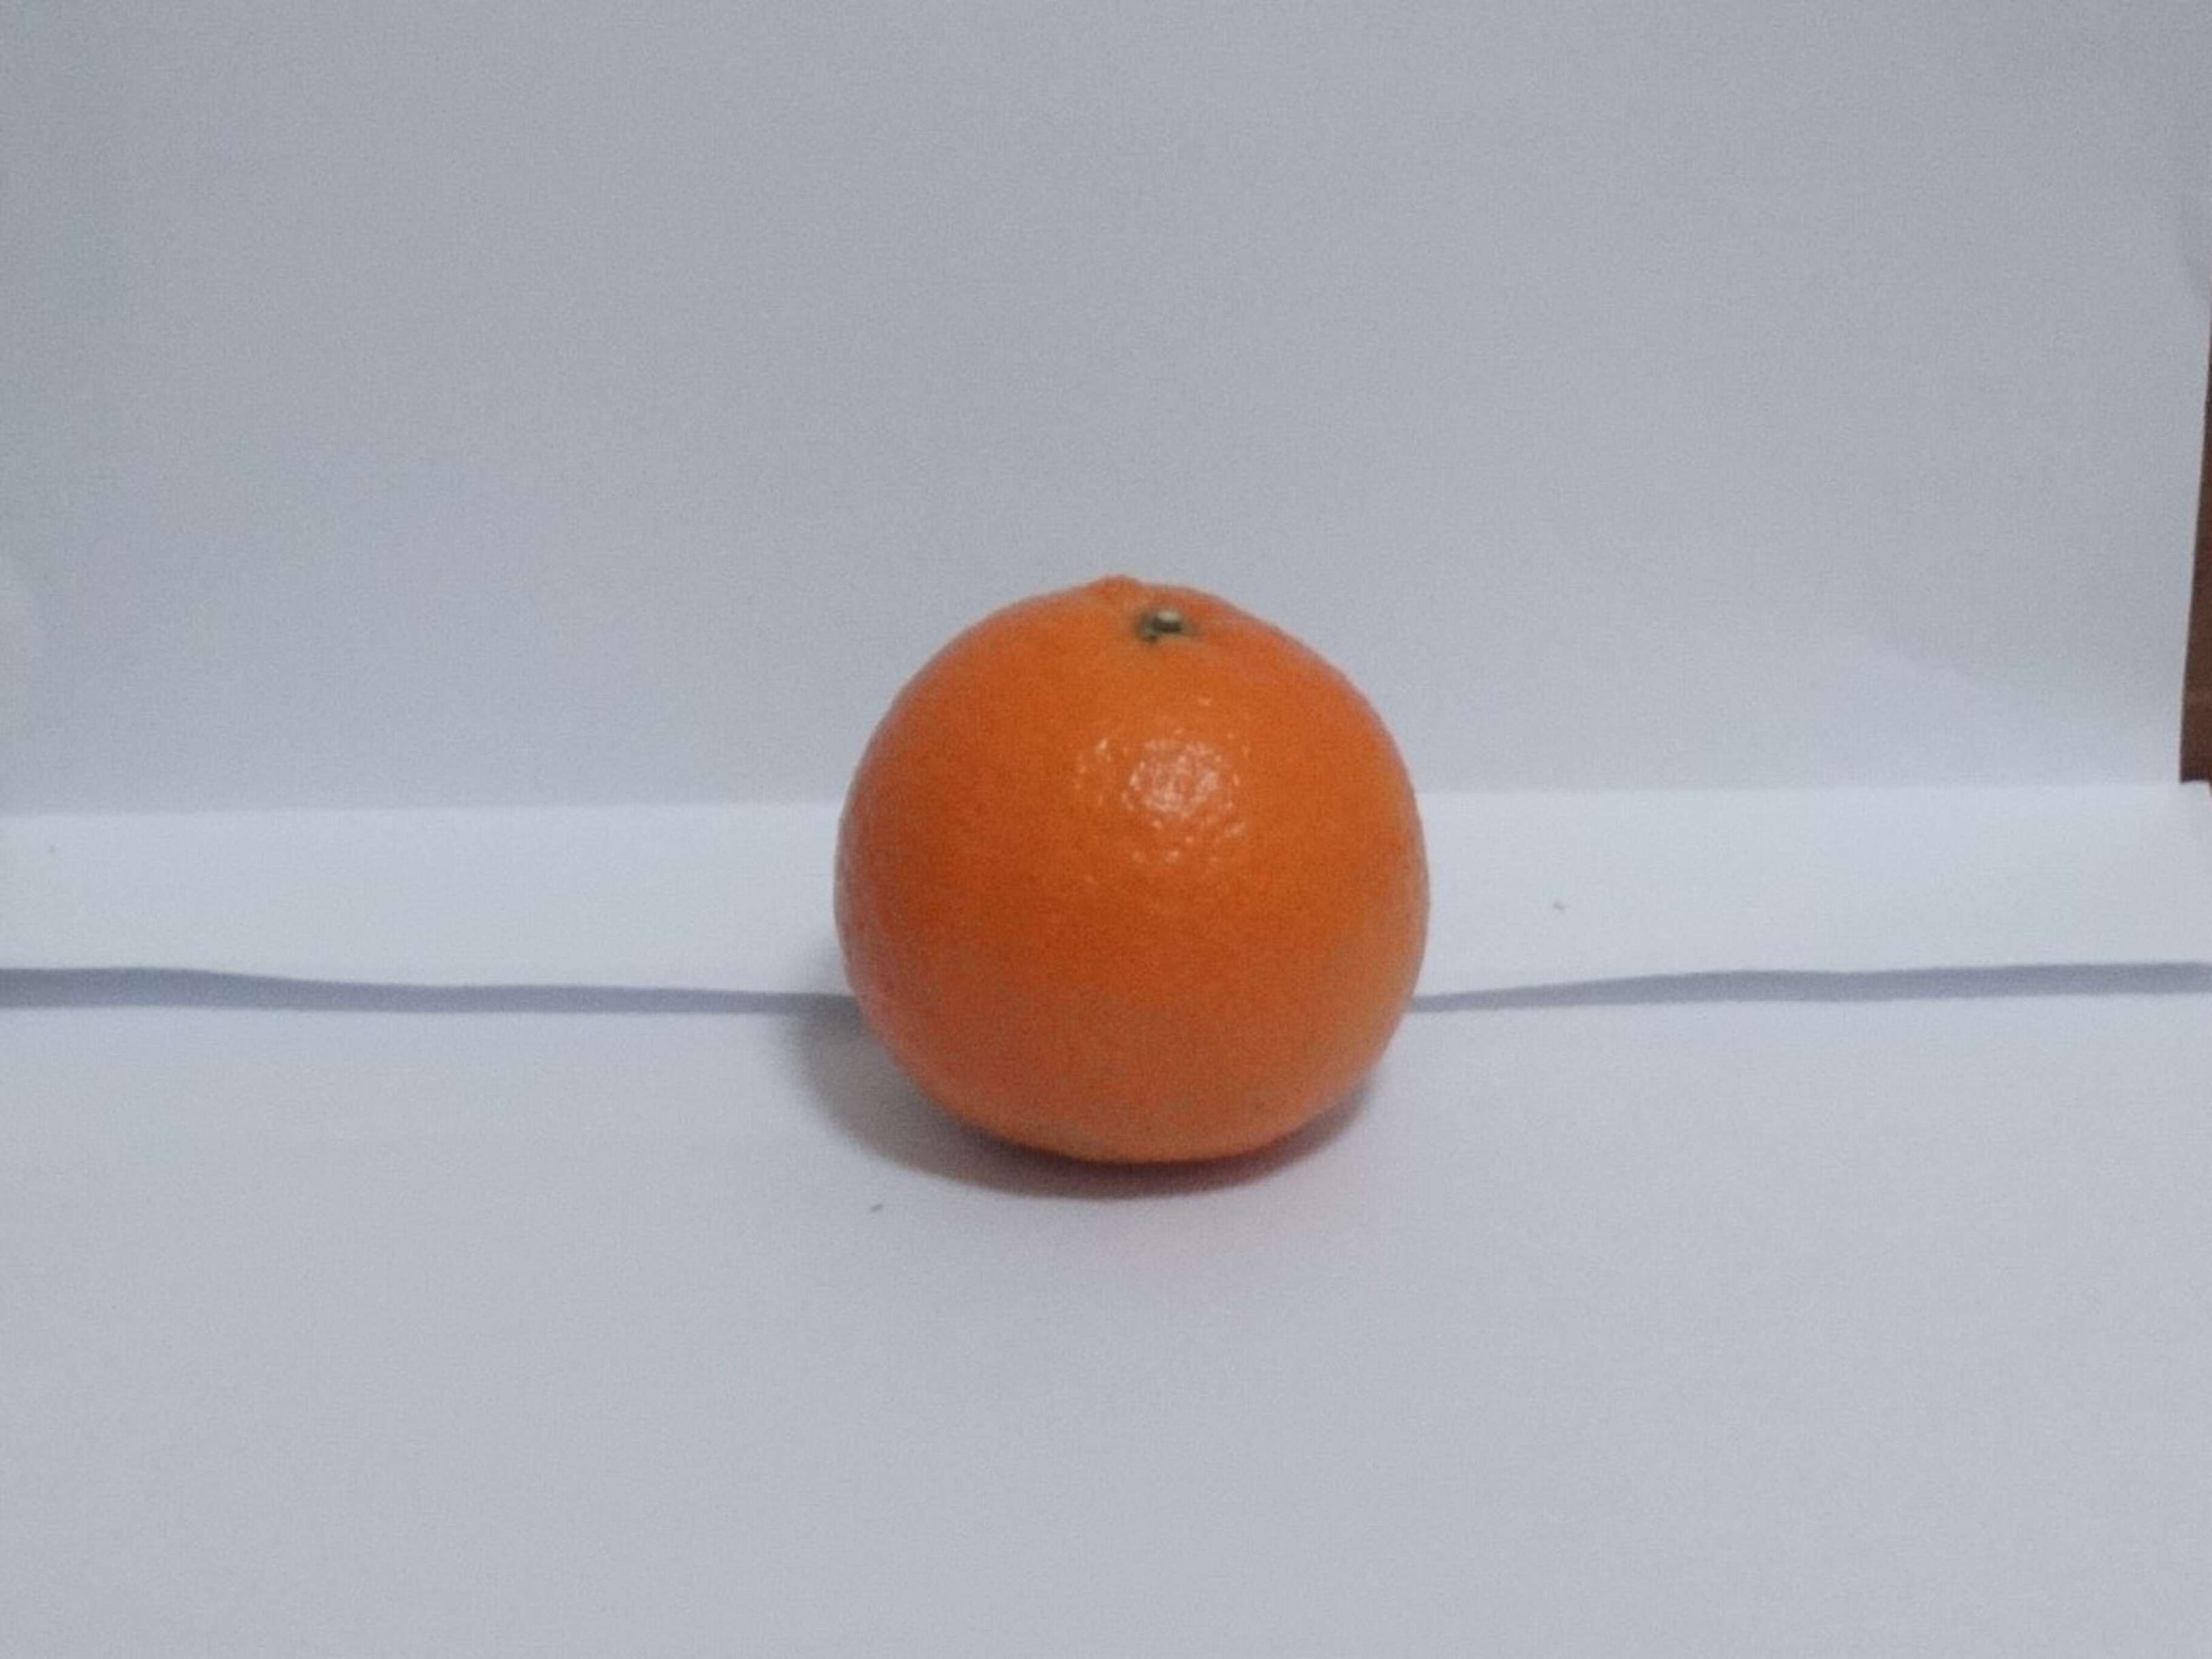
Citrus fruit variety: tankan